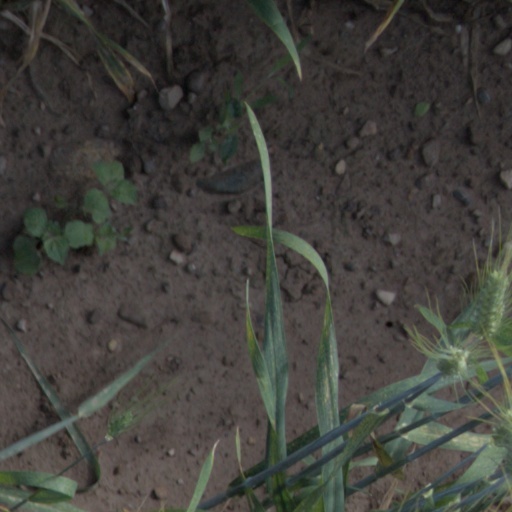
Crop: wheat